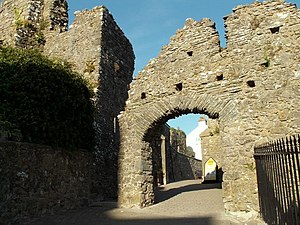
Borge og slotte i Wales / Pembrokeshire
A gate leading til Tenby Castle.
"Dette er en liste over borge og slotte Wales, der nogle gange omtales som ""castle capital of the world"" på grund af deres høje densitet. Wales havde omrkgin 600 borge og slotte, hvoraf omrking 100 stadig er bevaret, enten som ruiner eller som restaurererede bygninger. Resten er gået til grunde eller er i dag blot tørre volgrave, jordvolde og lignende voldsteder. Mange af disse steder bliver drevet af Cadw, der er Wales' regerings organisation, der tager sig af historiske og forhistoriske mindesmærker.